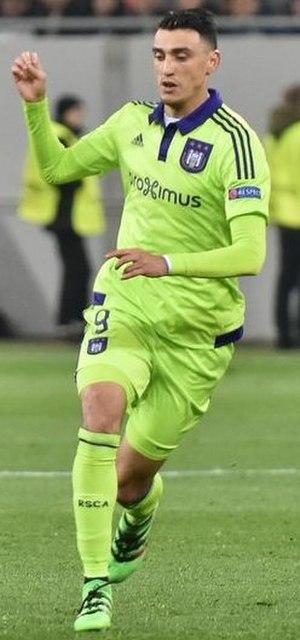
Le Royal Sporting Club d'Anderlecht, abrégé en RSC Anderlecht, est un club de football belge fondé en 1908 et basé à Anderlecht, qui est une commune de la région de Bruxelles-Capitale.